Norman Sakamoto

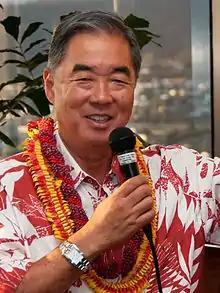
Sakamoto in 2010

Norman Sakamoto (born May 22, 1947) is an American politician who served as a Democratic member of the Hawaii Senate from 1996 to 2010. He represented Hawaii Senatorial District 15, comprising the communities of Aliamanu, Foster Village, Halawa, Hickam, Kalihi, Lower Aiea, Mapunapuna, Moanalua, Pearlridge, and Salt Lake on the island of Oahu. He is a former candidate for Lieutenant Governor of Hawaii.